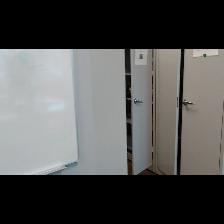
Label: NonHuman